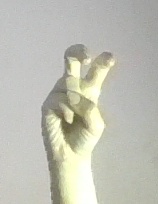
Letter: toot